Benton City – Kiona Bridge

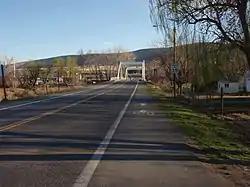
Approaching bridge from the north

The first proposals for the current bridge were submitted in November 1955, with a cost estimate of $140 thousand (equivalent to $ in ). The bridge was designed so that there was a clearance of higher than the 1933 Yakima River flood level. The new bridge was to be built downstream from the previous bridge, but was built upstream instead. The second bridge had been in place for 40 years and was seeing an average of 1,700 cars-per-day over the bridge. By comparison 9,500 cars on an average 2012 day travel over the current bridge.